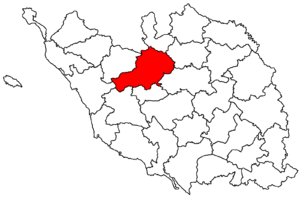
Le canton du Poiré-sur-Vie dans le découpage cantonal vendéen de 1973.